Karpaganatharkulam Karpaganathar Temple

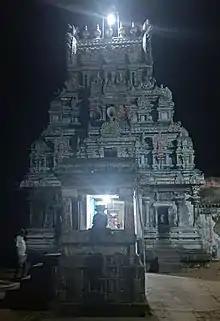
Entrance

is a Hindu temple located at Karpaganatharkulam in Tiruvarur district, Tamil Nadu, India. The temple is dedicated to Shiva, as the moolavar presiding deity, in his manifestation as Karpaganathar. His consort, Parvati, is known as Balasundari. The historical name of the place is Tirukadikulam.